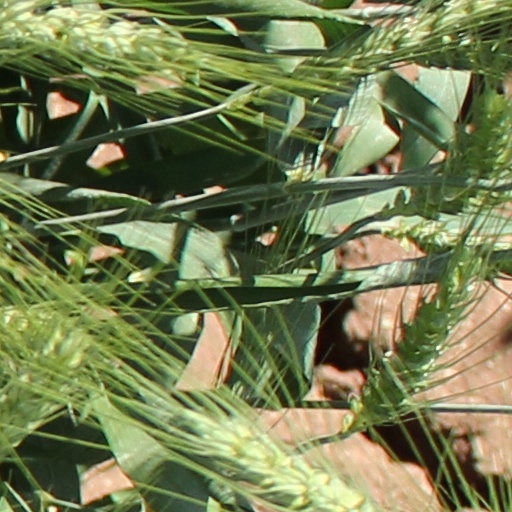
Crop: wheat